Gabriel Mercado

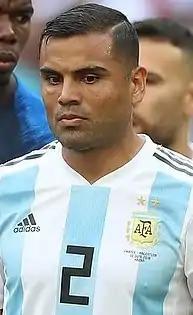
Mercado with Argentina at the 2018 FIFA World Cup

Gabriel Iván Mercado (born 18 March 1987) is an Argentine professional footballer who plays for Internacional. Mainly a right back, he could also play as a central defender.